Minister (Austria)

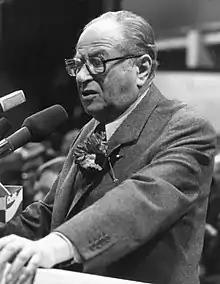
Bruno Kreisky was a minister for almost twenty years, thirteen of them as the chancellor

The chancellor is the head of government and is set apart from other ministers in several ways: